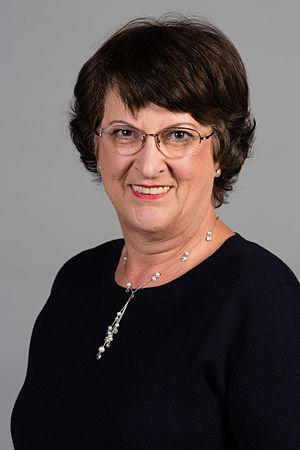
Cet article présente la liste des 73 députés européens du Royaume-Uni élus lors des élections européennes de 2014 au Royaume-Uni.
Catherine Bearder, née le 19 janvier 1949 à Broxbourne, est une députée européenne britannique. Elle est membre des Libéraux-démocrates et députée européenne depuis 2009.